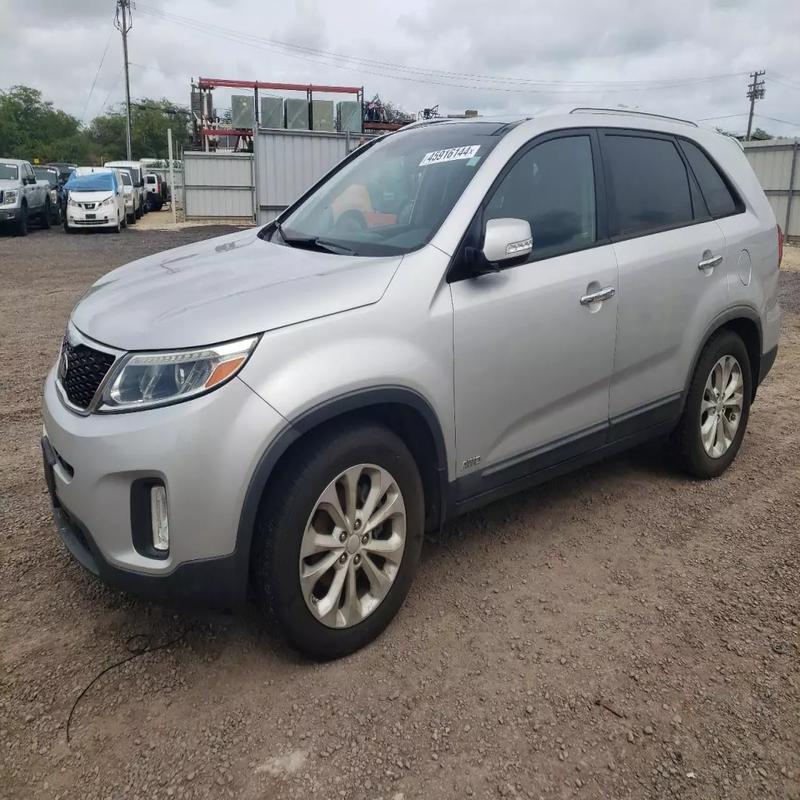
Aucun dommage détecté.
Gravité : aucun